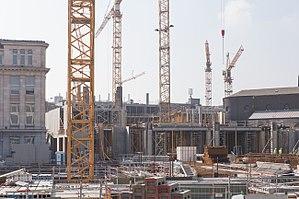
Avancement des travaux de Rive Gauche à la place de l'ancien Bon Marché et de la place Albert Ier.
Charleroi est une ville francophone de Belgique, située en Région wallonne, province de Hainaut, sur la Sambre. C'est le chef-lieu de l'arrondissement administratif de Charleroi englobant 14 communes sur une superficie totale de 554,55 km².
Rive gauche est un centre commercial situé sur la Place Verte à Charleroi, quartier Ville Basse depuis mars 2017.